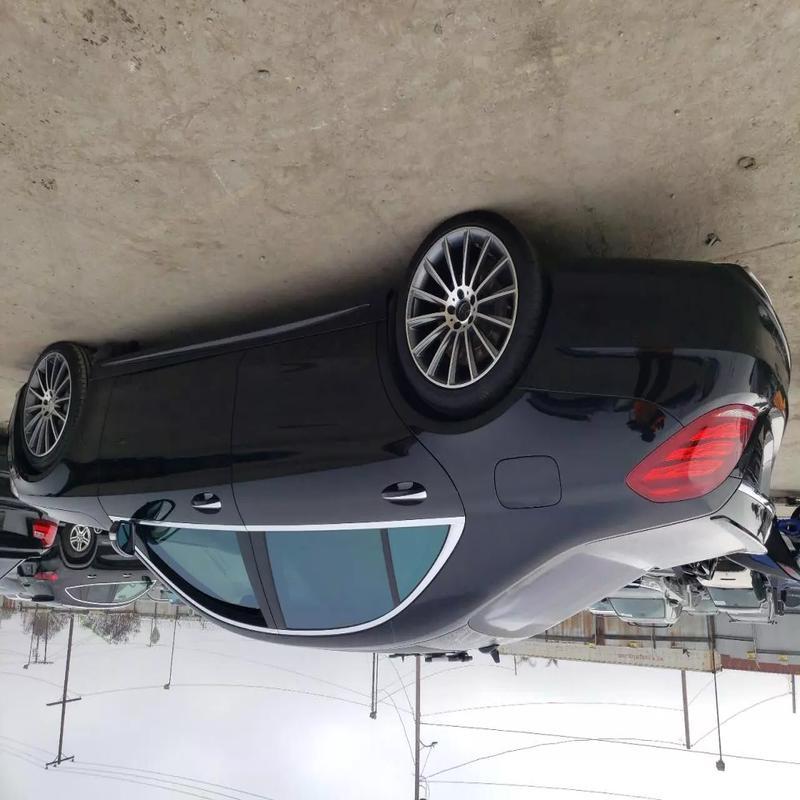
Aucun dommage détecté.
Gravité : aucun